The Unfortunate Car

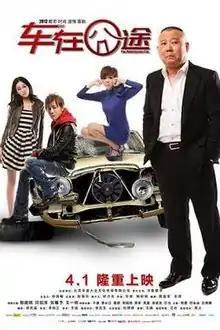

The Unfortunate Car is a 2012 Chinese romantic comedy film directed by Hua Yuan and Bao Jiming, and written by Huayuan and Yin Guojun. The film stars Guo Degang, Viann Zhang, Ambrose Hui, and Wang Yi'nan. It was released in China on April Fools' Day.